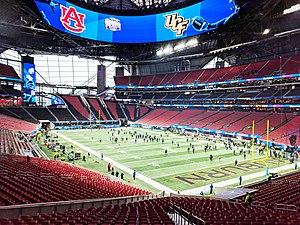
Cet article est une liste des stades actuels de la Ligue nationale de football, classés par capacité, par emplacement, par année d'utilisation et par équipe. Bien que la Ligue nationale de football compte 32 équipes, il n'y a que 31 stades à plein temps, car les Giants de New York et les Jets de New York partagent le stade MetLife. Ce nombre devrait diminuer à 30 lorsque les Rams de Los Angeles et les Chargers de Los Angeles commenceront à partager le SoFi Stadium en 2020.
La coupe de la Major League Soccer 2018 est la 23ᵉ édition de la coupe de la Major League Soccer se joue le 8 décembre 2018 entre Atlanta United, champions de la conférence Est, et les Timbers de Portland, champions de la conférence de l'Ouest. La rencontre se joue sur le terrain de la meilleure équipe au bilan de la saison régulière, à savoir Atlanta United.
La Campeones Cup 2019 est la deuxième édition de la Campeones Cup. Le match oppose Atlanta United, vainqueur de la coupe de la Major League Soccer 2018 au Club América, vainqueur de la supercoupe du Mexique 2019. La rencontre se déroule le 14 août 2019 au Mercedes-Benz Stadium à Atlanta, aux États-Unis.